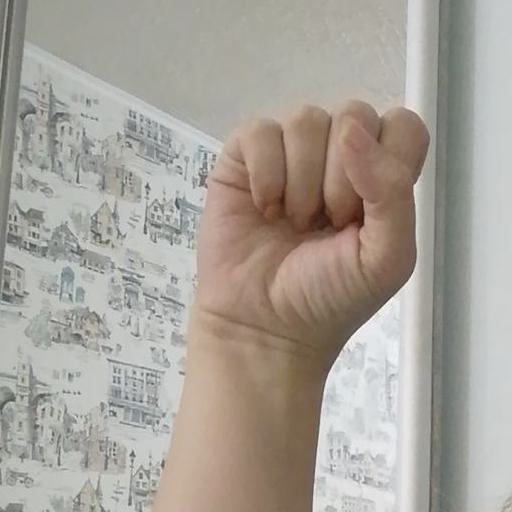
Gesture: fist